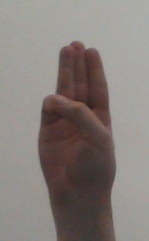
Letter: thaa